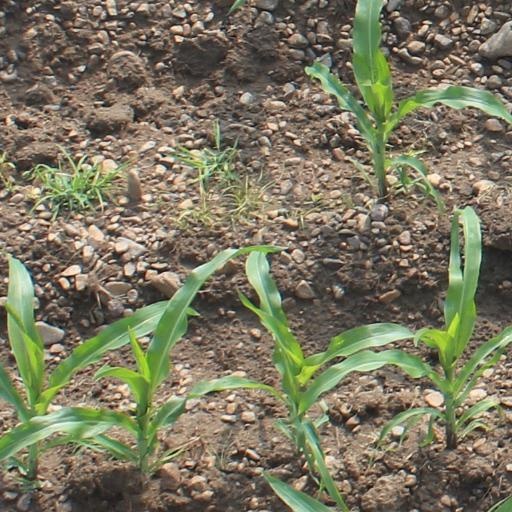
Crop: maize; corn